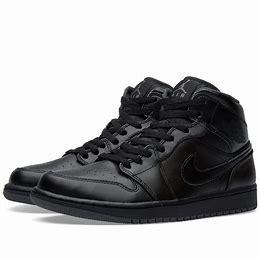
Brand: Nike
Model: 1 Mid